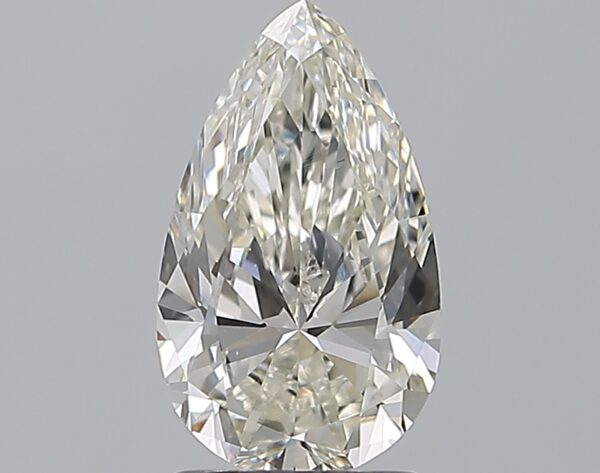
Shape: pear
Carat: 1.7
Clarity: VS1
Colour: J
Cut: EX
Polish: EX
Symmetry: VG
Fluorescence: F
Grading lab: GIA
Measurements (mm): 10.68 x 6.32 x 3.93